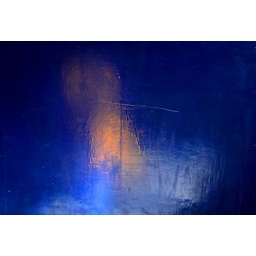
painted wall in corridor